Curry mee
Also known as:
es - Spanish: Curry mee
fa - Persian: کاری می
jv - Javanese: Mi karé
ko - Korean: 미 카리
ml - Malayalam: കറി മീ
ms - Malay: Mi kari
sv - Swedish: Curry mee
th - Thai: มีการี
tl - Tagalog: Curry mee
yue - Cantonese: 咖喱喇沙
zh - Chinese: 咖哩麵
Category: noodle (noodle soup)
Cuisine: Malaysian, Singaporean
Associated cuisines: Malaysian, Singaporean
Area: Malaysia, Singapore
Countries: Malaysia, Singapore
Region: South Eastern Asia

The dish consists of thin yellow noodles or rice vermicelli immersed in a spiced broth enriched with coconut milk, accompanied with chilli or sambal relish.

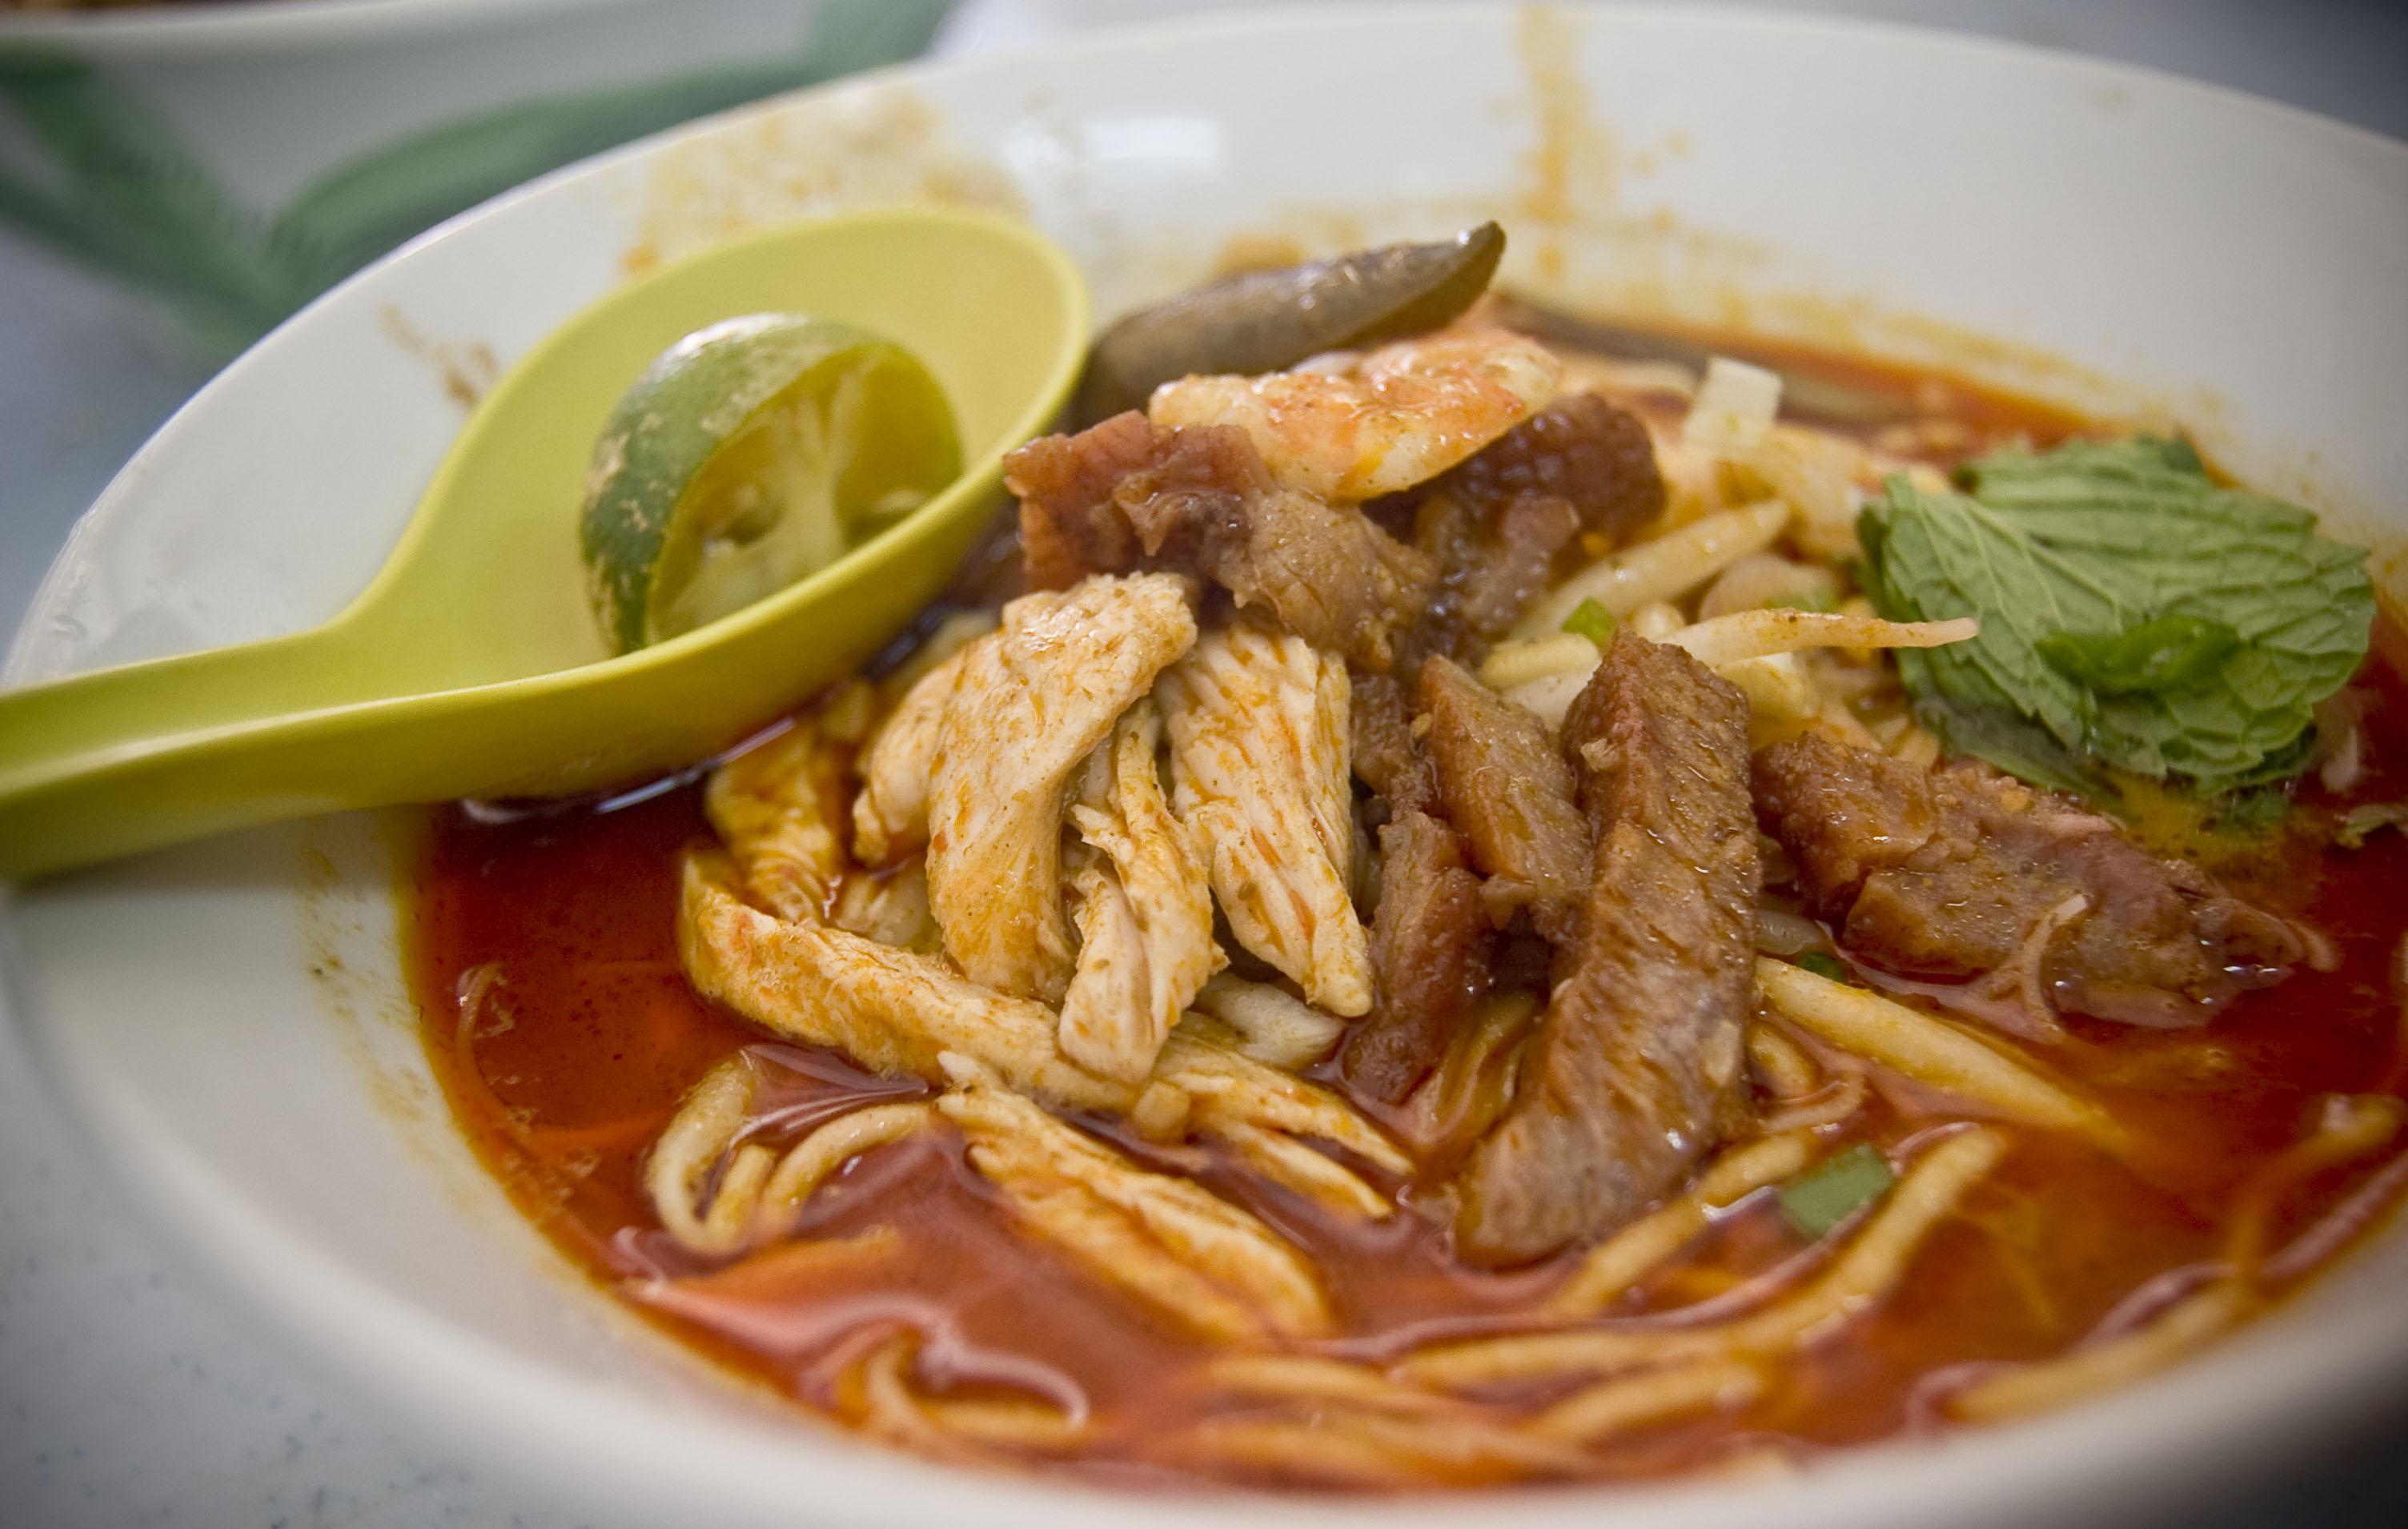
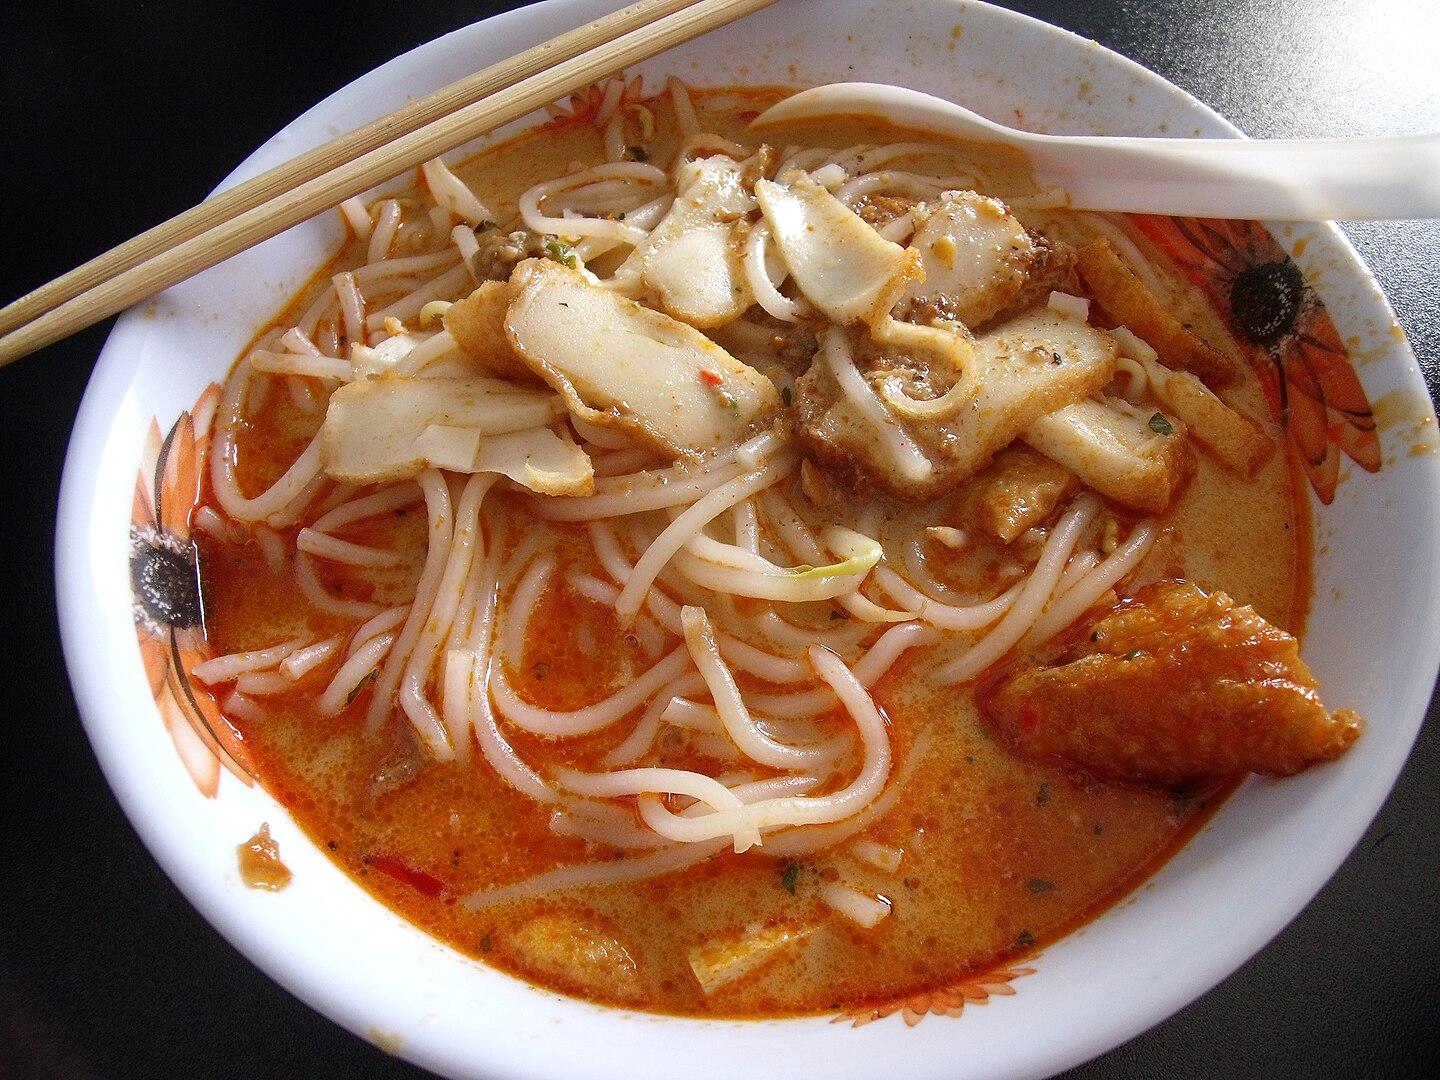
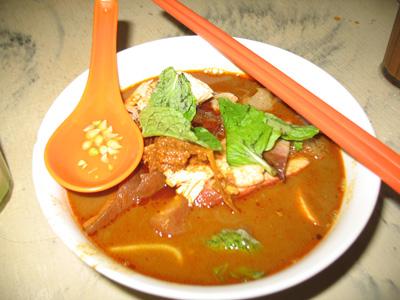
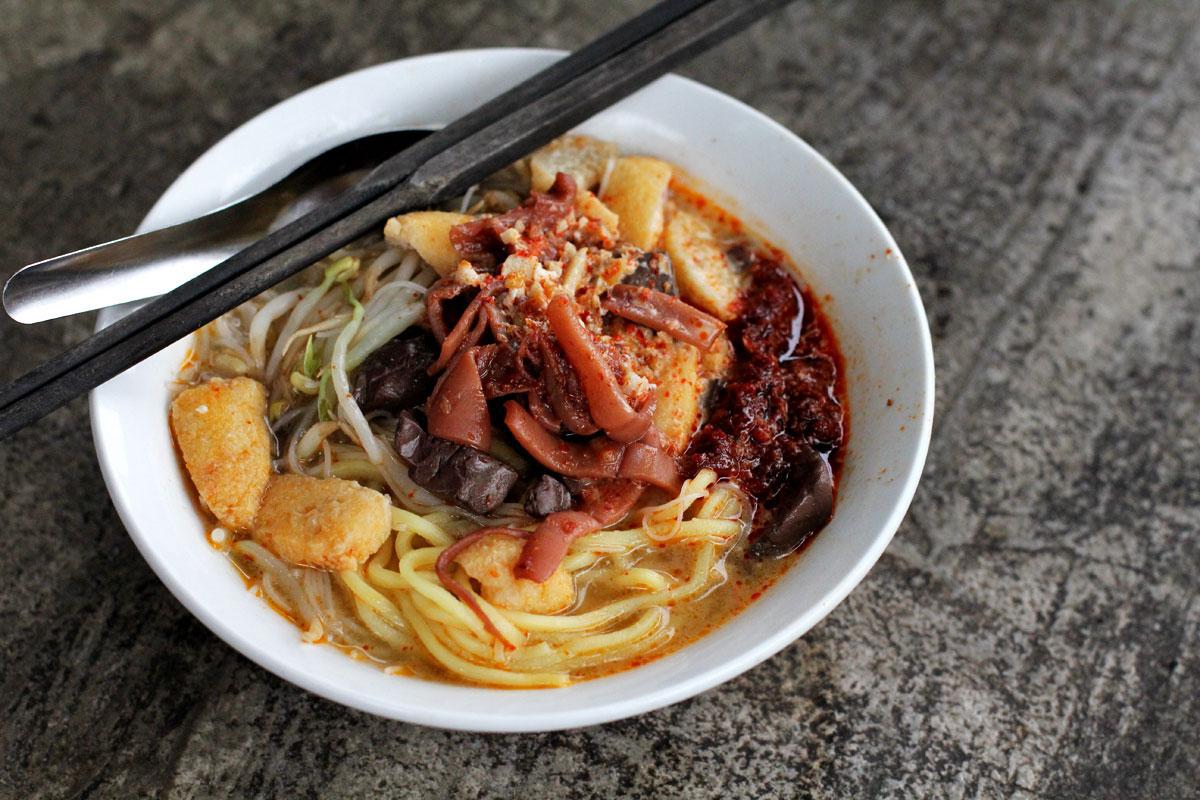